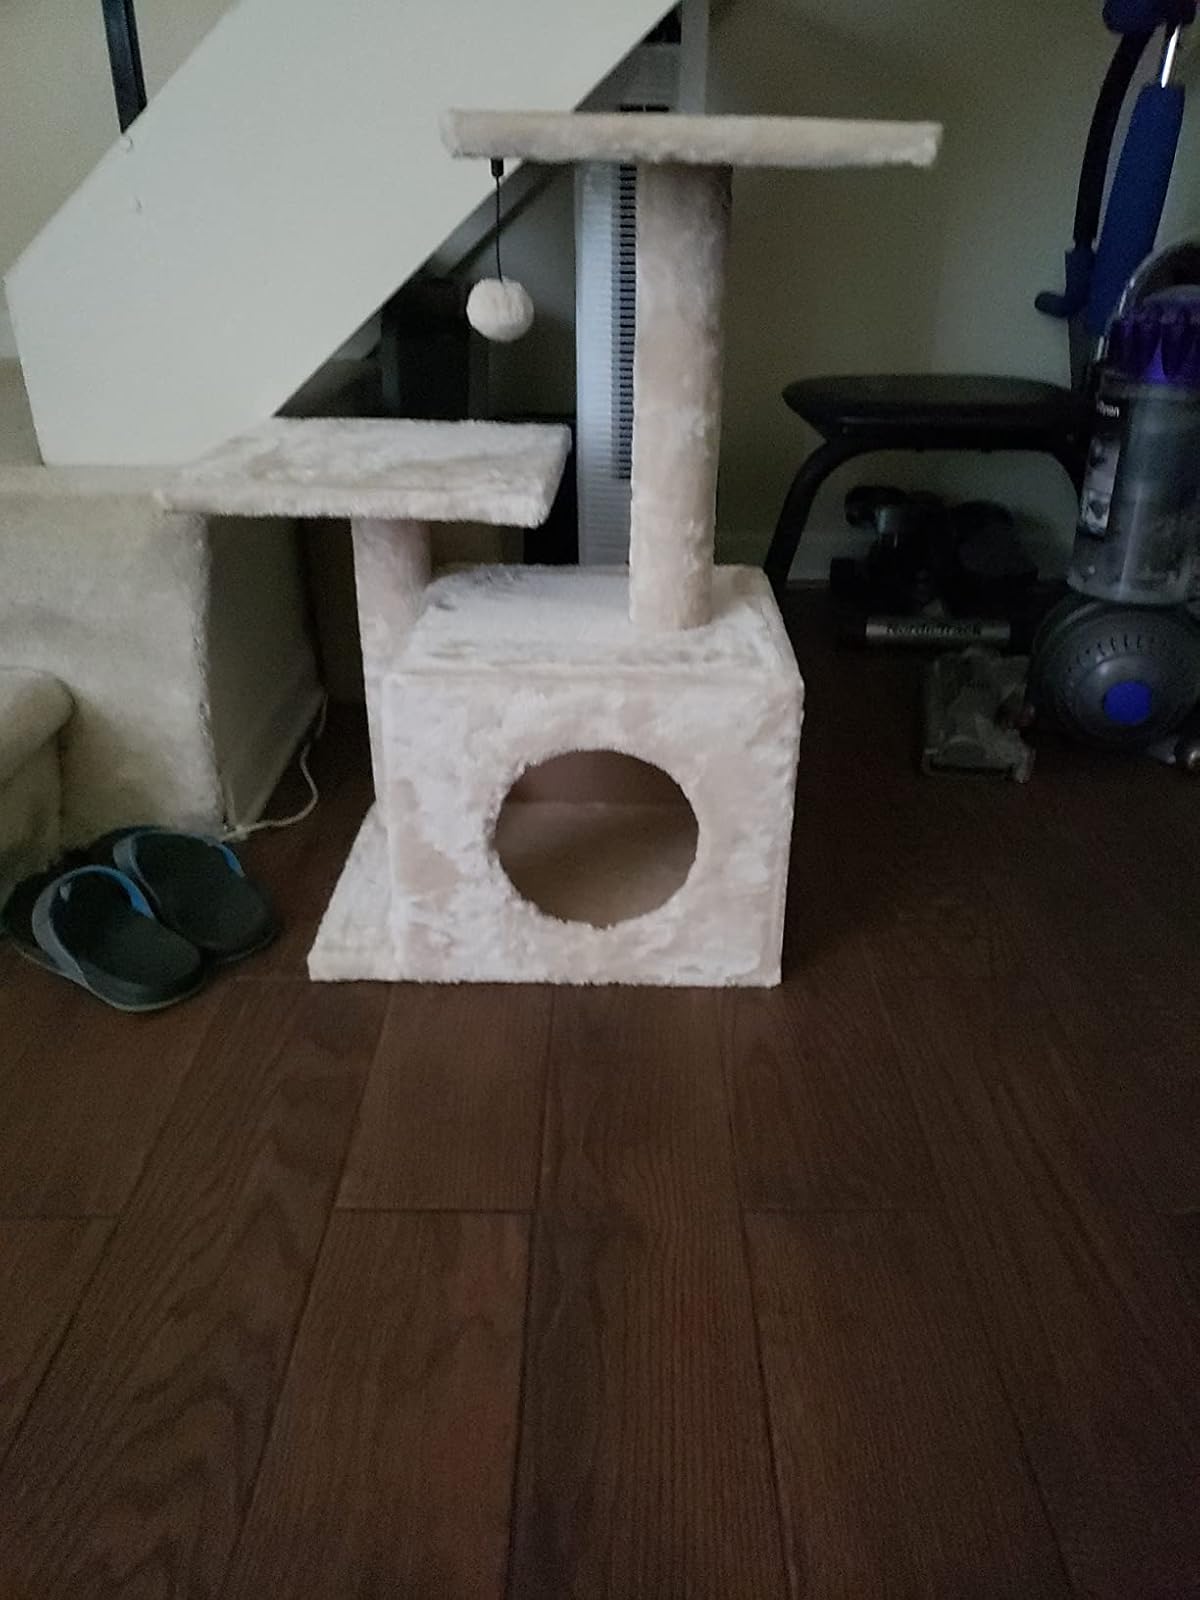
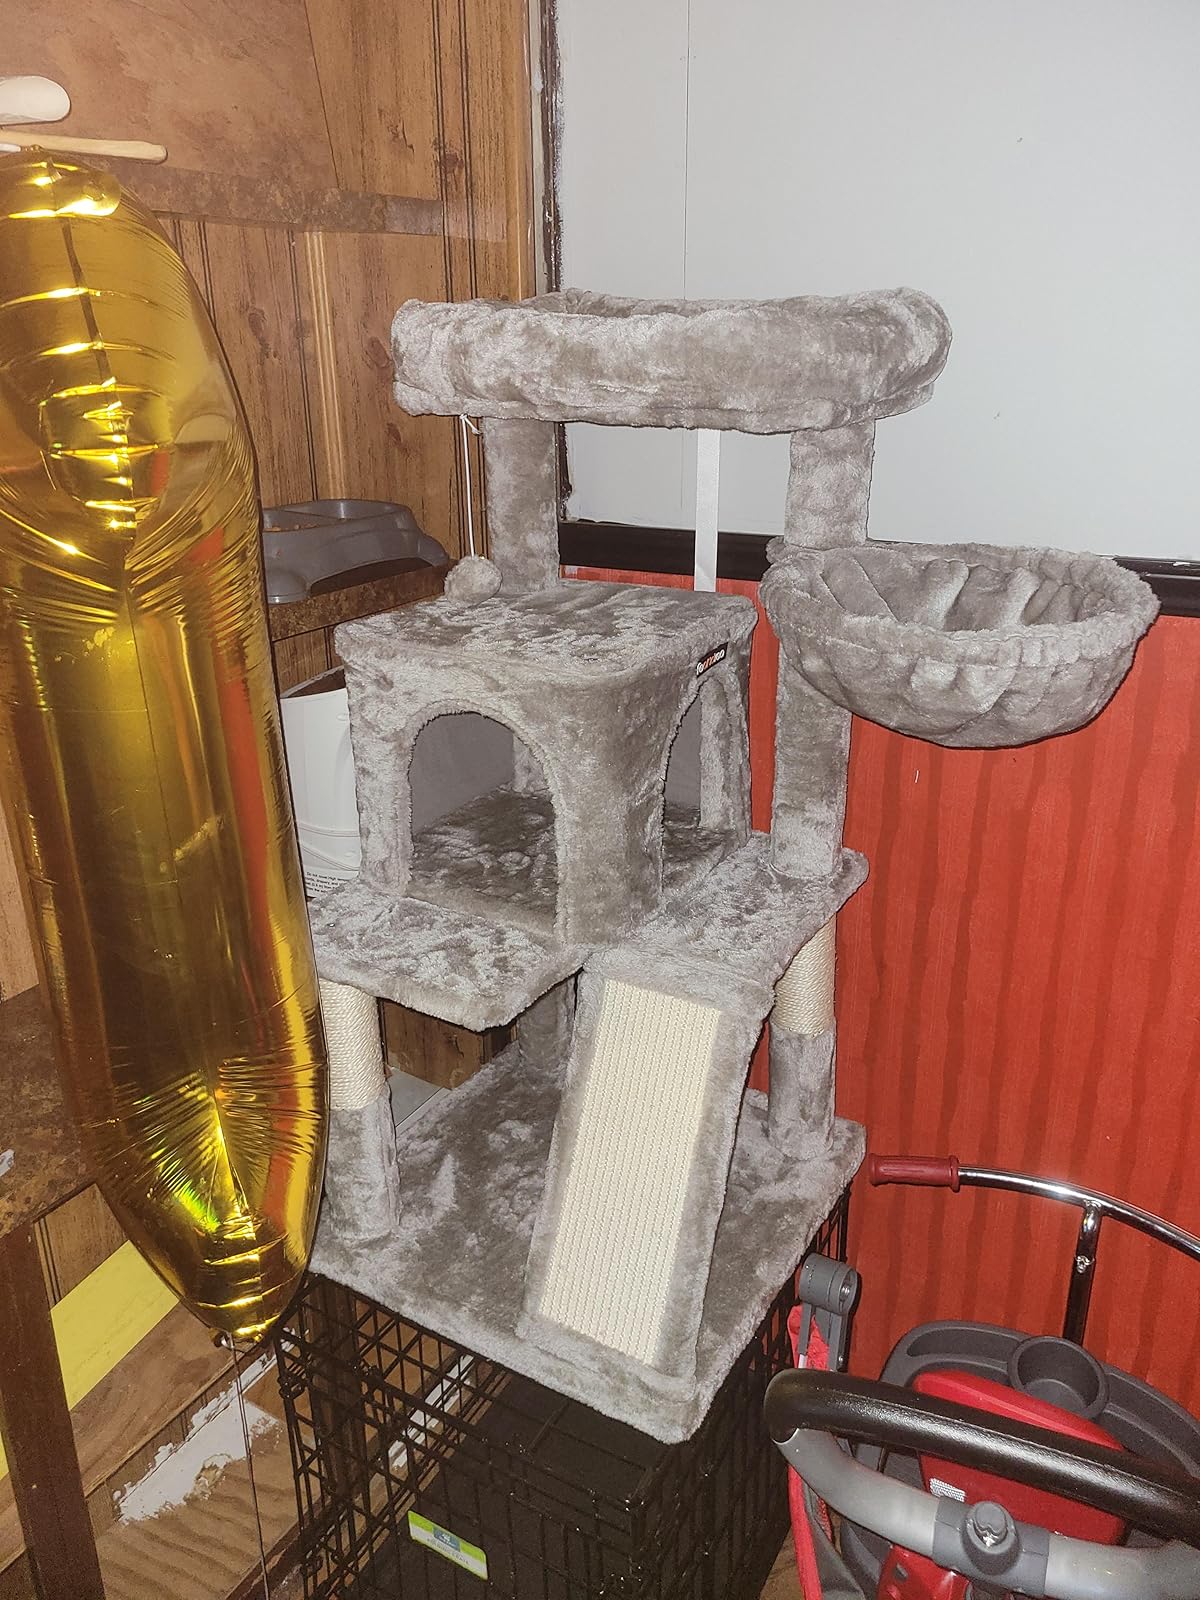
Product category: items_cat tree
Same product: no